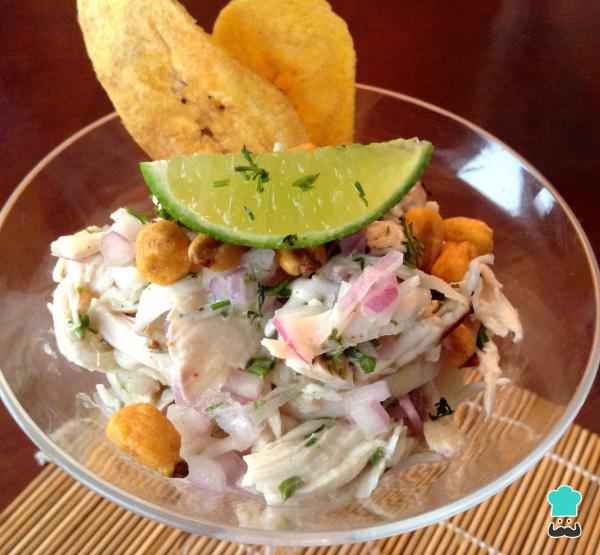
Cuando vayas a consumir el ceviche de pollo, retíralo del refrigerador y sírvelo en copas de Martini o en tazas de vidrio, aunque recomiendo las copas porque se ve muy elegante al momento de llevar a la mesa. Decora cada ceviche sin pescado con un trozo de limón y adiciona una cucharada de maíz tostado. Y si te ha gustado el ceviche de pollo tanto como a mí, te invitamos a compartir la fotografía del resultado final de esta receta. ¡Disfruta!